Alichino

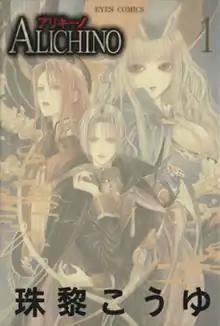
First volume cover

Alichino is a Japanese manga series written and illustrated by Kouyu Shurei, originally published by Home-sha Inc. and Shueisha. It was translated and distributed by Tokyopop in North America and the United Kingdom; the Tokyopop version of the manga is out of print.